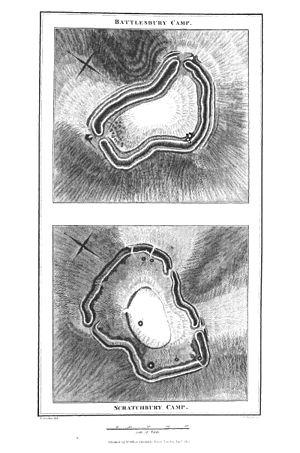
Salisbury Plain est un plateau de craie du Sud-Est de l'Angleterre couvrant 780 km². Il fait partie de l'ensemble des collines crayeuses du Sud et de l'Est de l'Angleterre. Il se trouve principalement dans le Comté du Wiltshire, une petite partie débordant dans le Hampshire. On y trouve de nombreux vestiges archéologiques, le plus connu étant le site de Stonehenge. À la suite de la mise en place du « Defence Training Estate Salisbury Plain », Salisbury Plain est peu densément peuplée, elle est le plus grand espace de type plaine calcaire restant en Europe. Elle contient également des terres arables, et quelques petites zones de forêts de hêtres et de conifères. Son point culminant est Easton Hill.